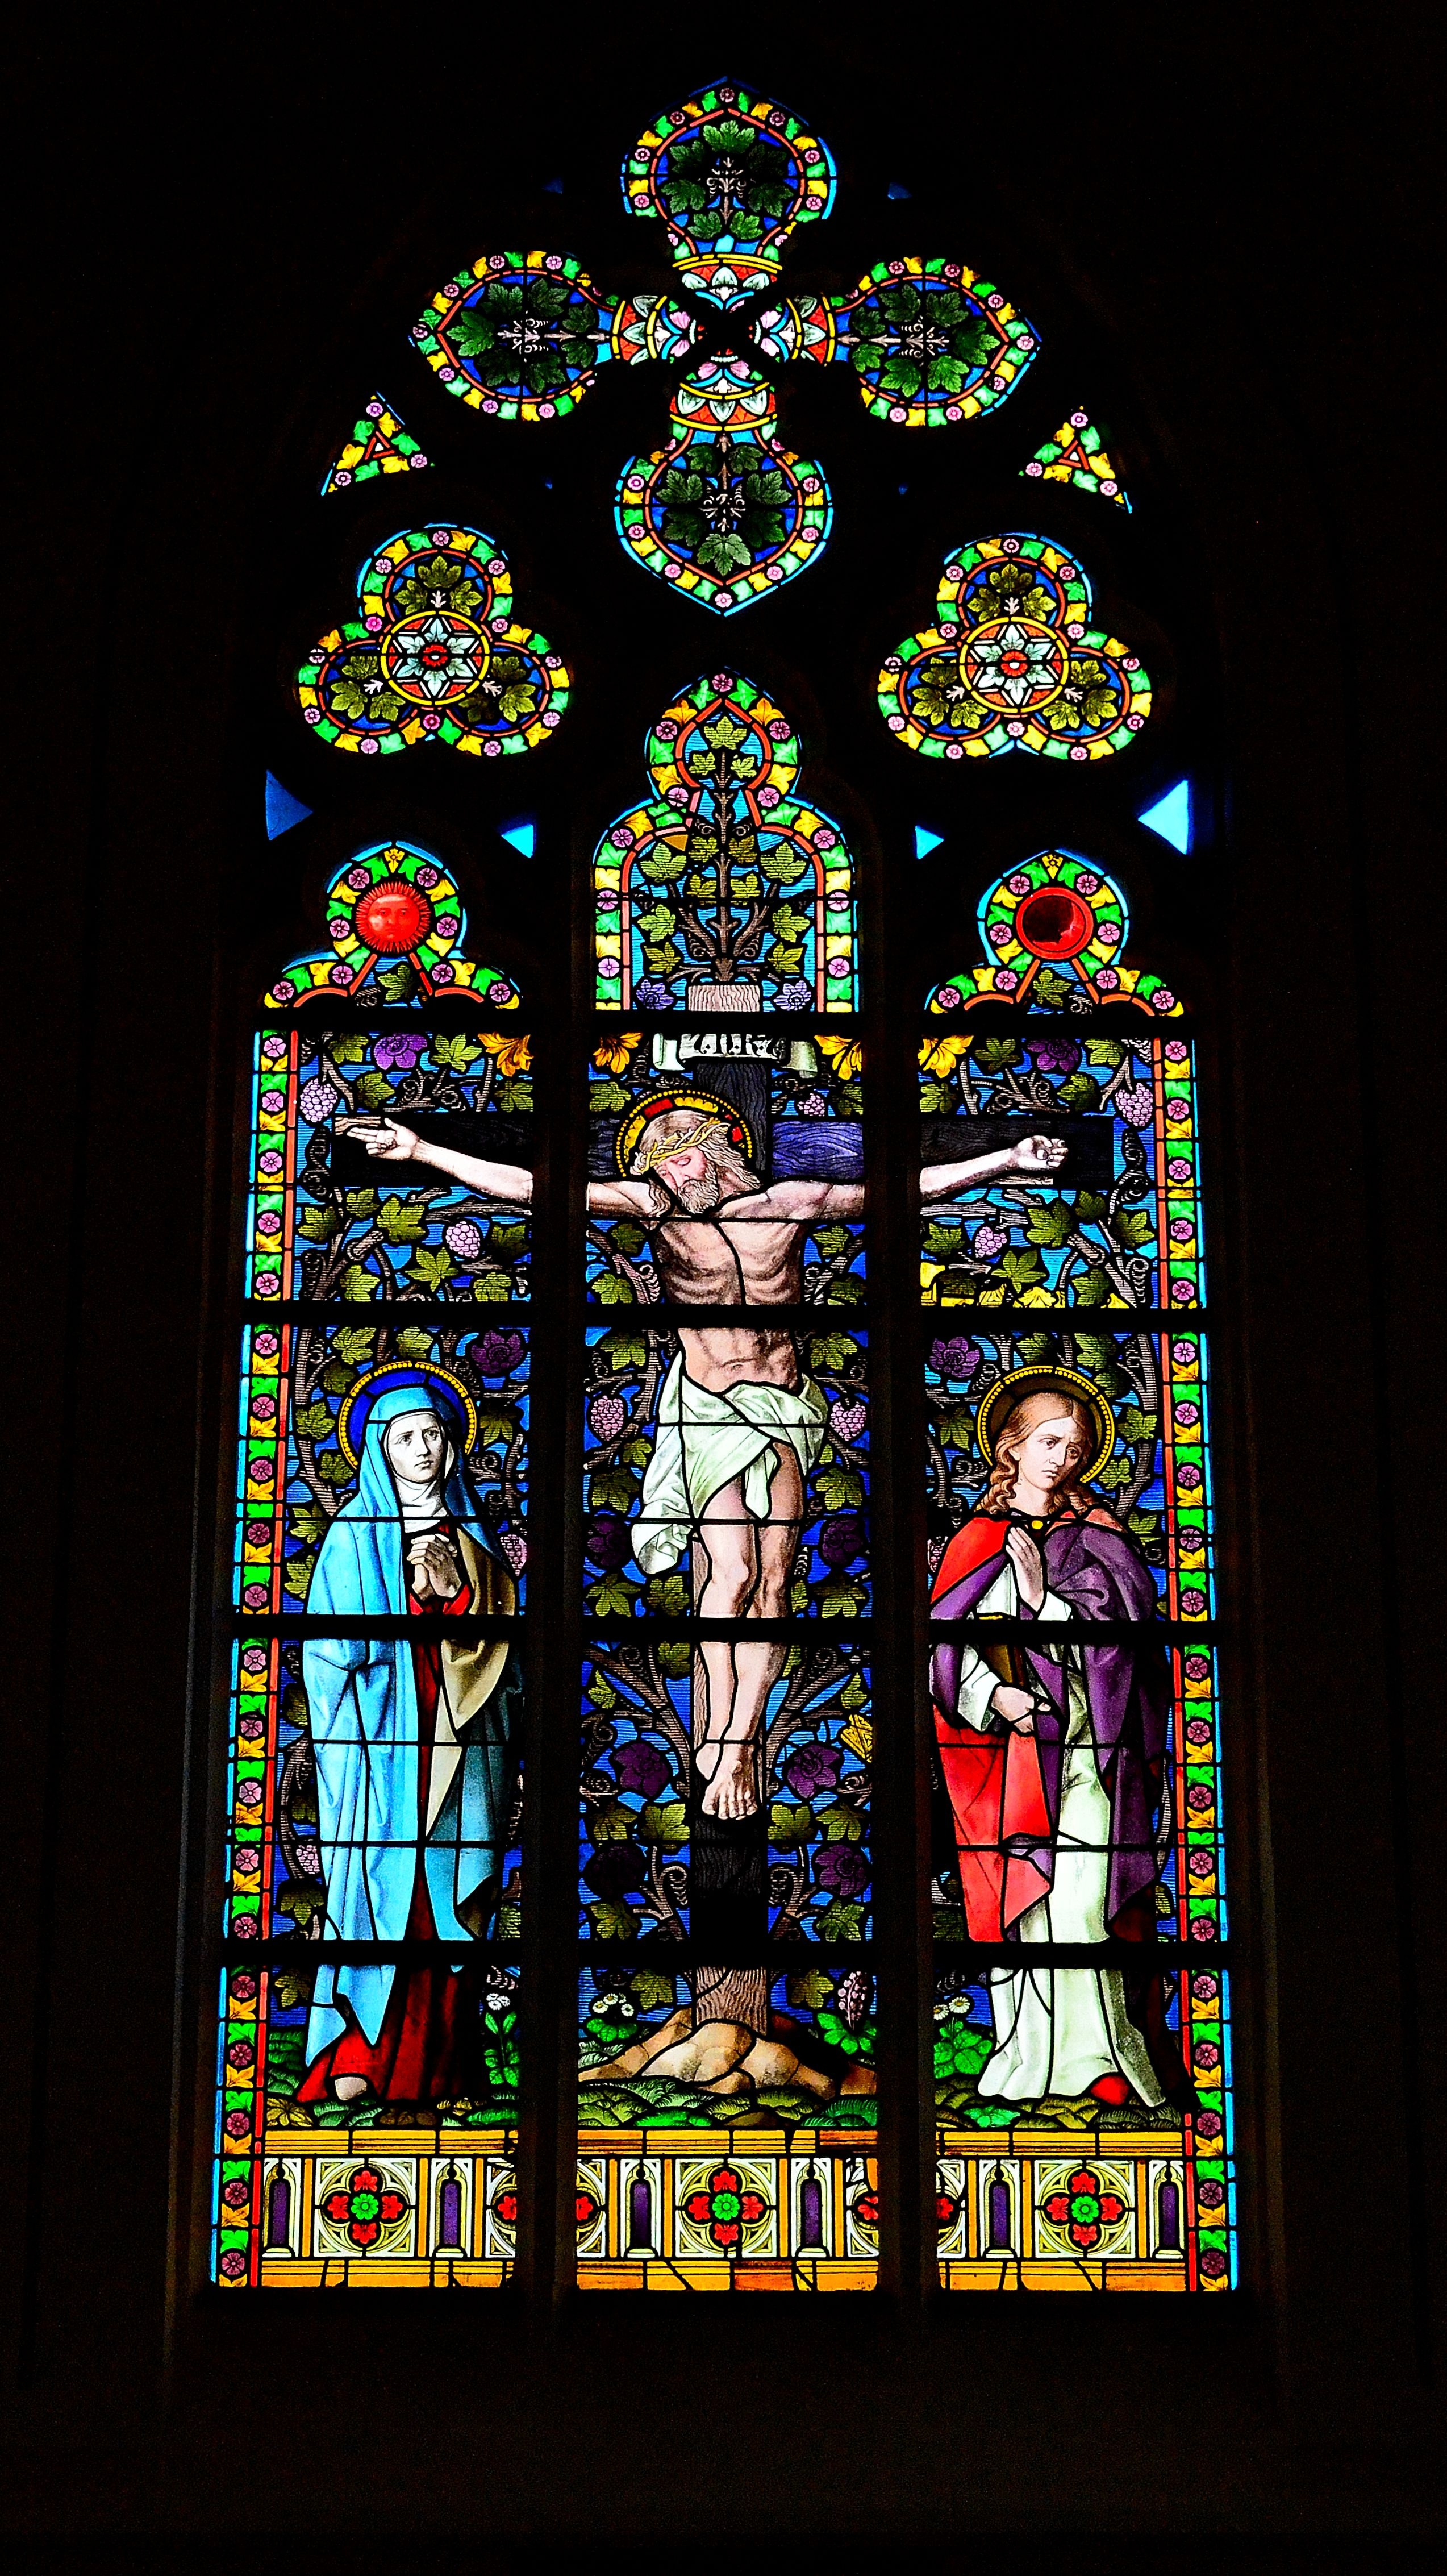
window, glass, church, christian, material, stained glass, bible, faith, symmetry, jesus, crucifixion, stained glass window, church window, inri